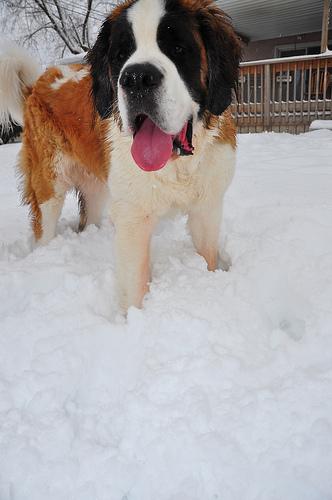
Breed: saint bernard